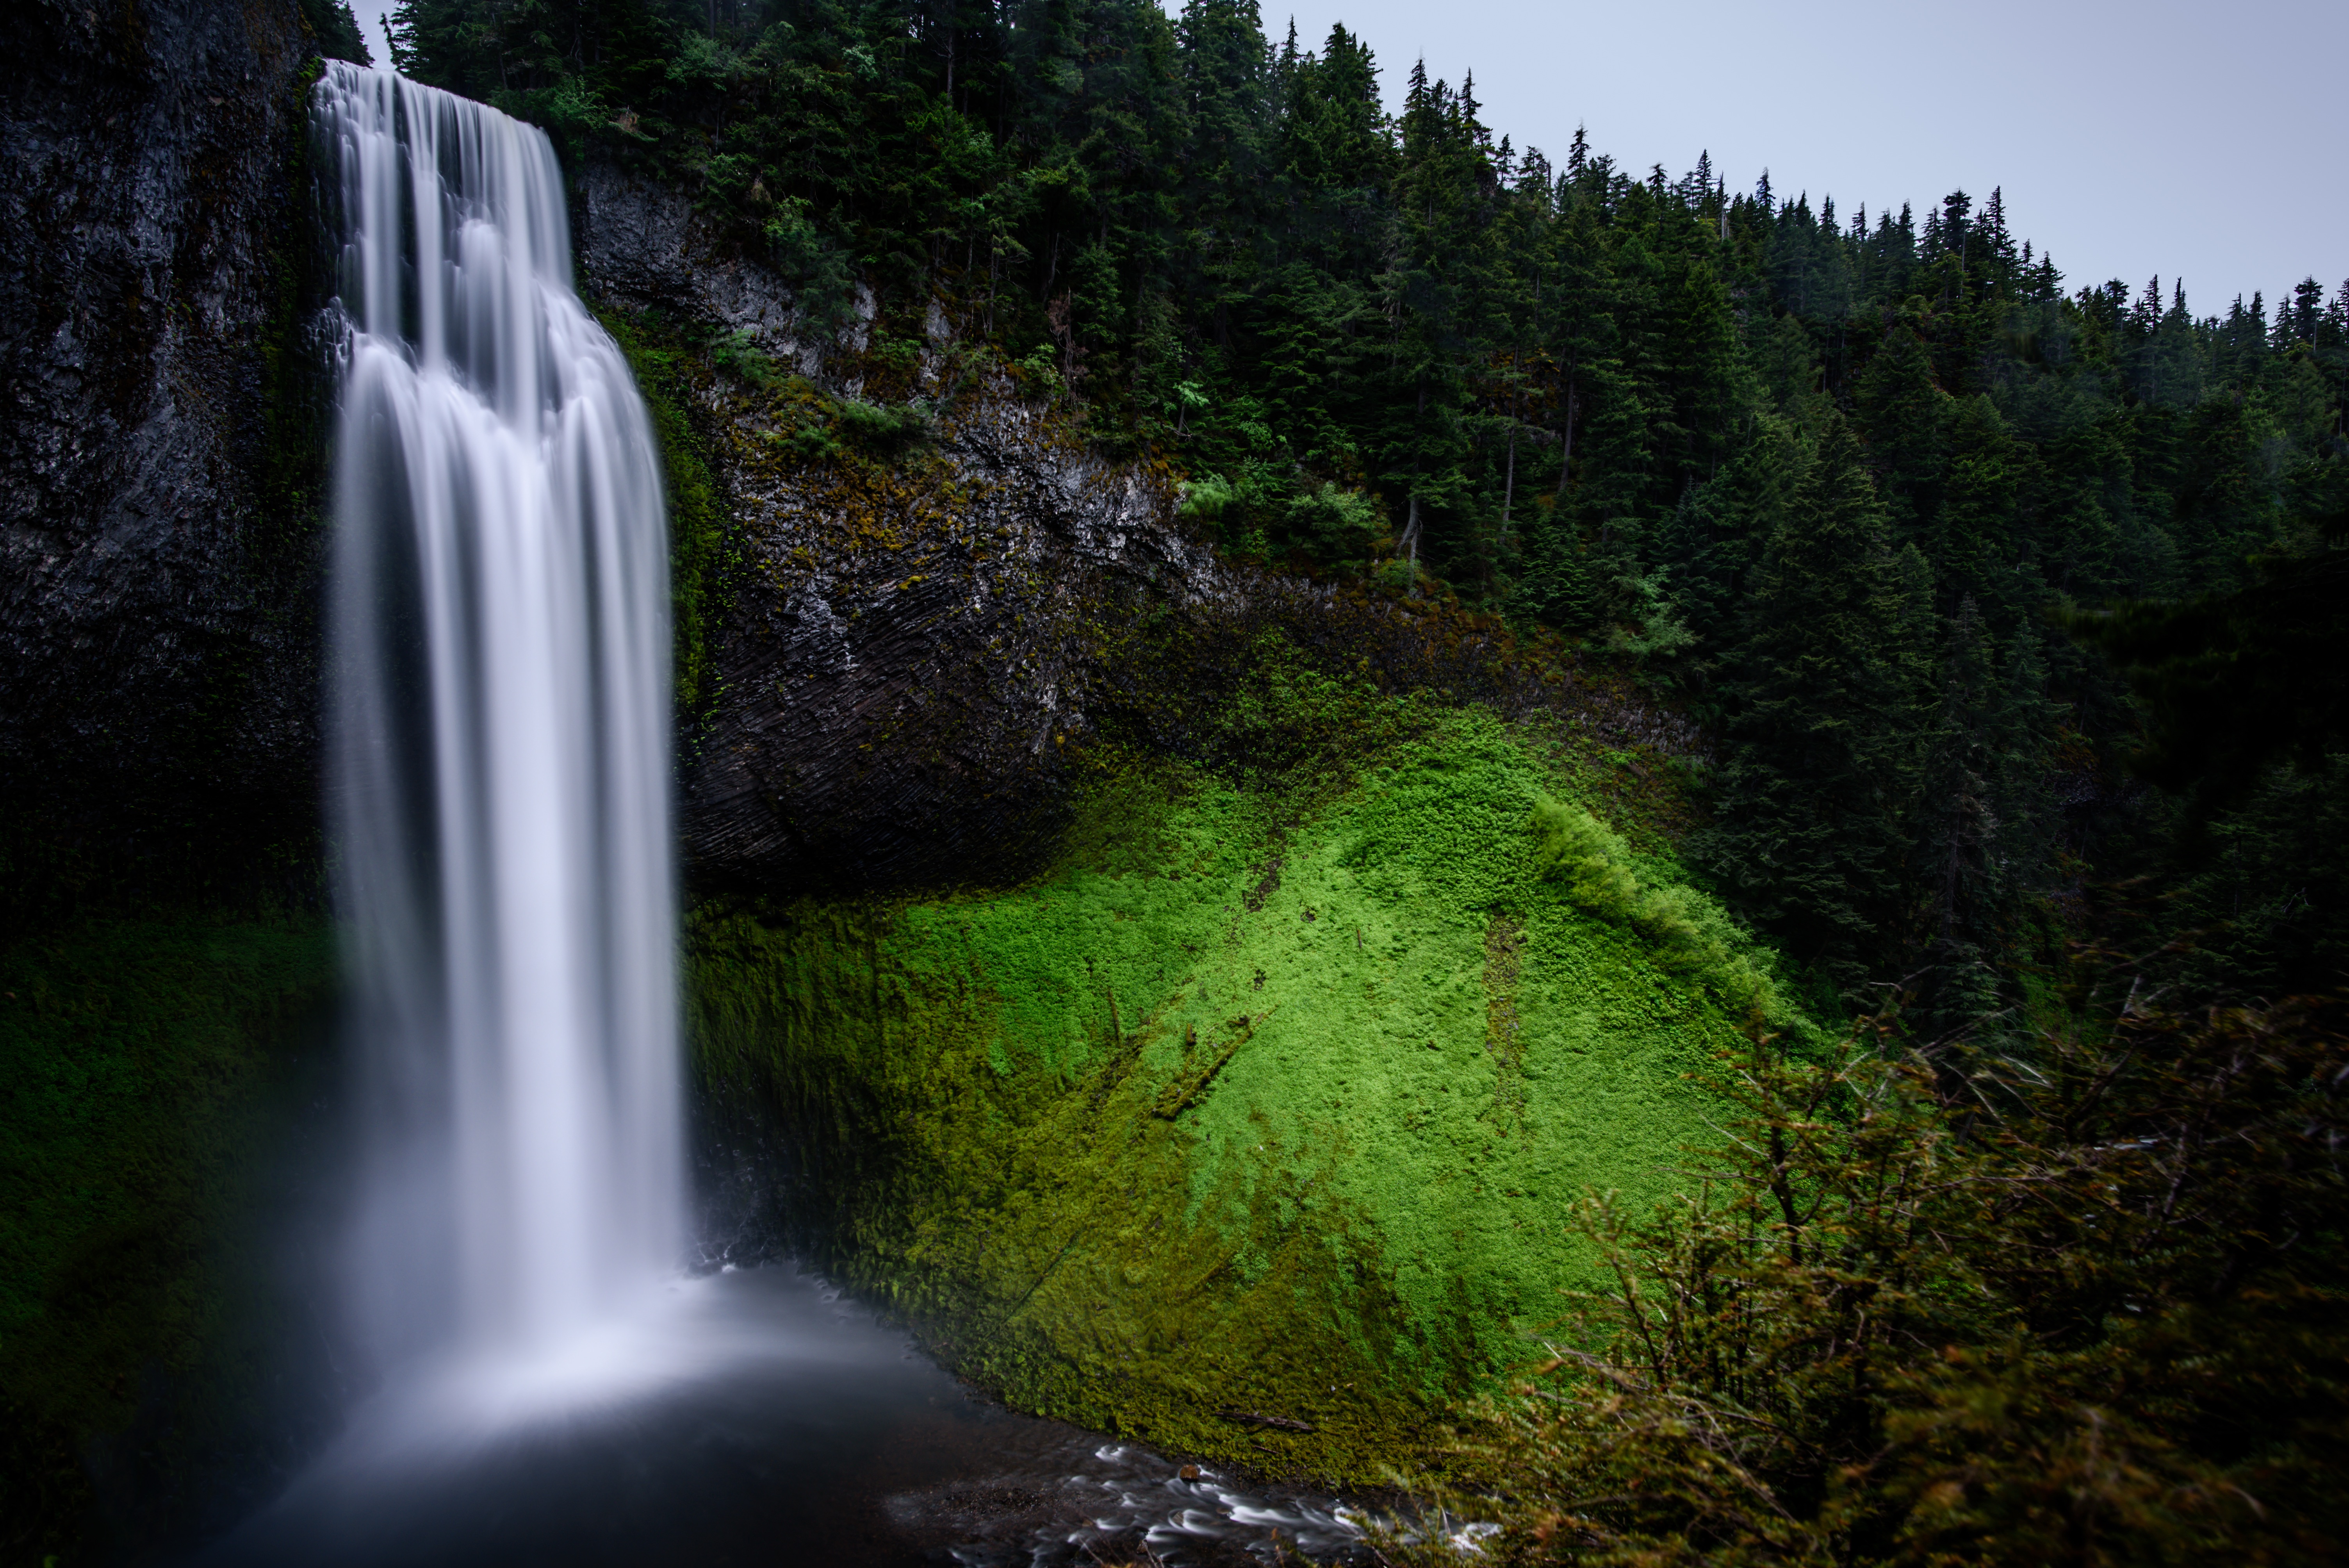
tree, water, nature, forest, waterfall, wilderness, moss, stream, green, body of water, rainforest, habitat, water feature, atmospheric phenomenon